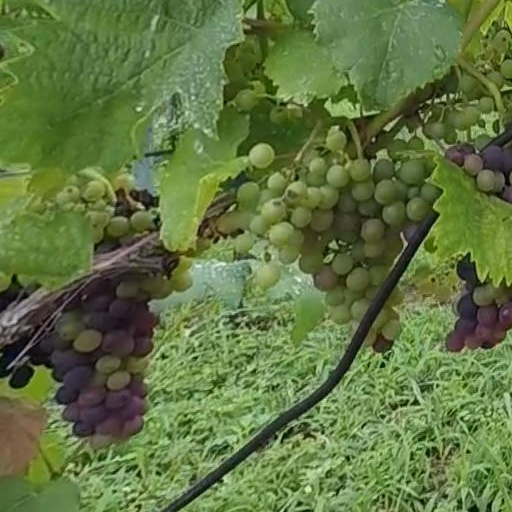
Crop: grape